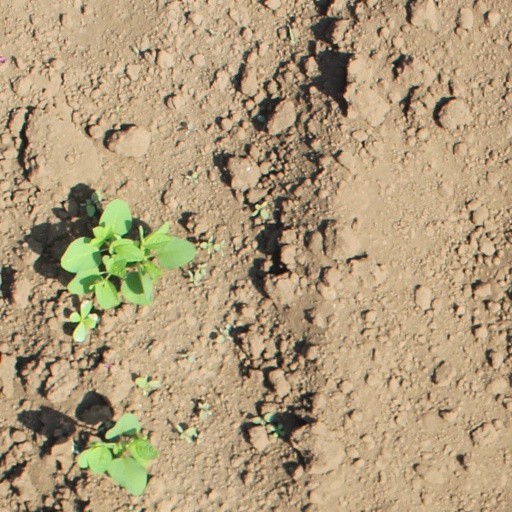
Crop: soybean